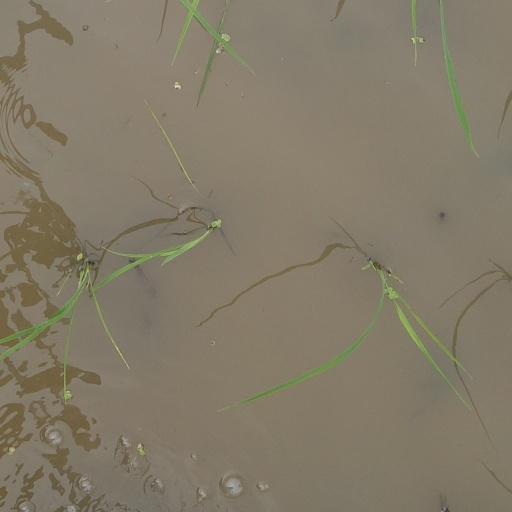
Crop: rice